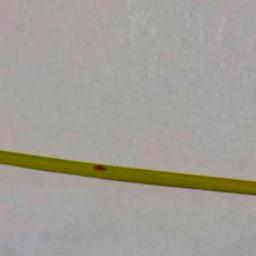
Label: Rice___Leaf_Blast